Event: Nepal Earthquake
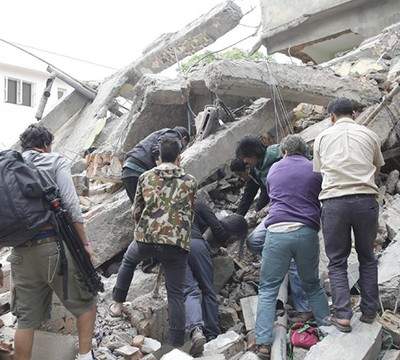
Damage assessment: damage